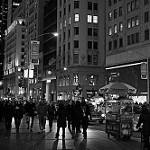
Label: B & W